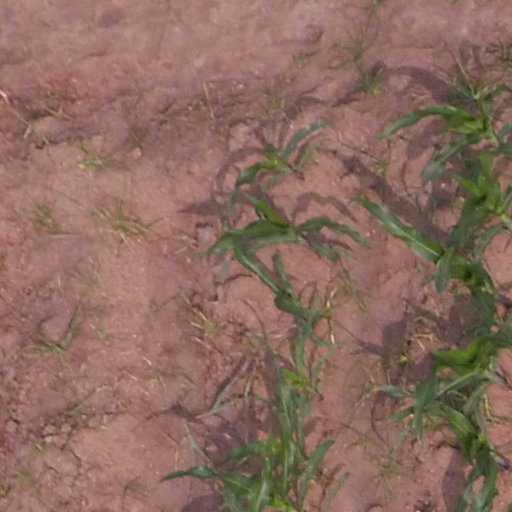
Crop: maize; corn